Christine Cromwell

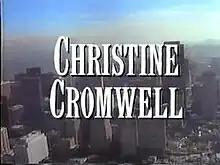
"Christine Cromwell" title card

Christine Cromwell is an American crime drama television series that aired as a rotating element of the "ABC Mystery Movie". It debuted on November 11, 1989, and ended on February 17, 1990, with four episodes presented semi-monthly.